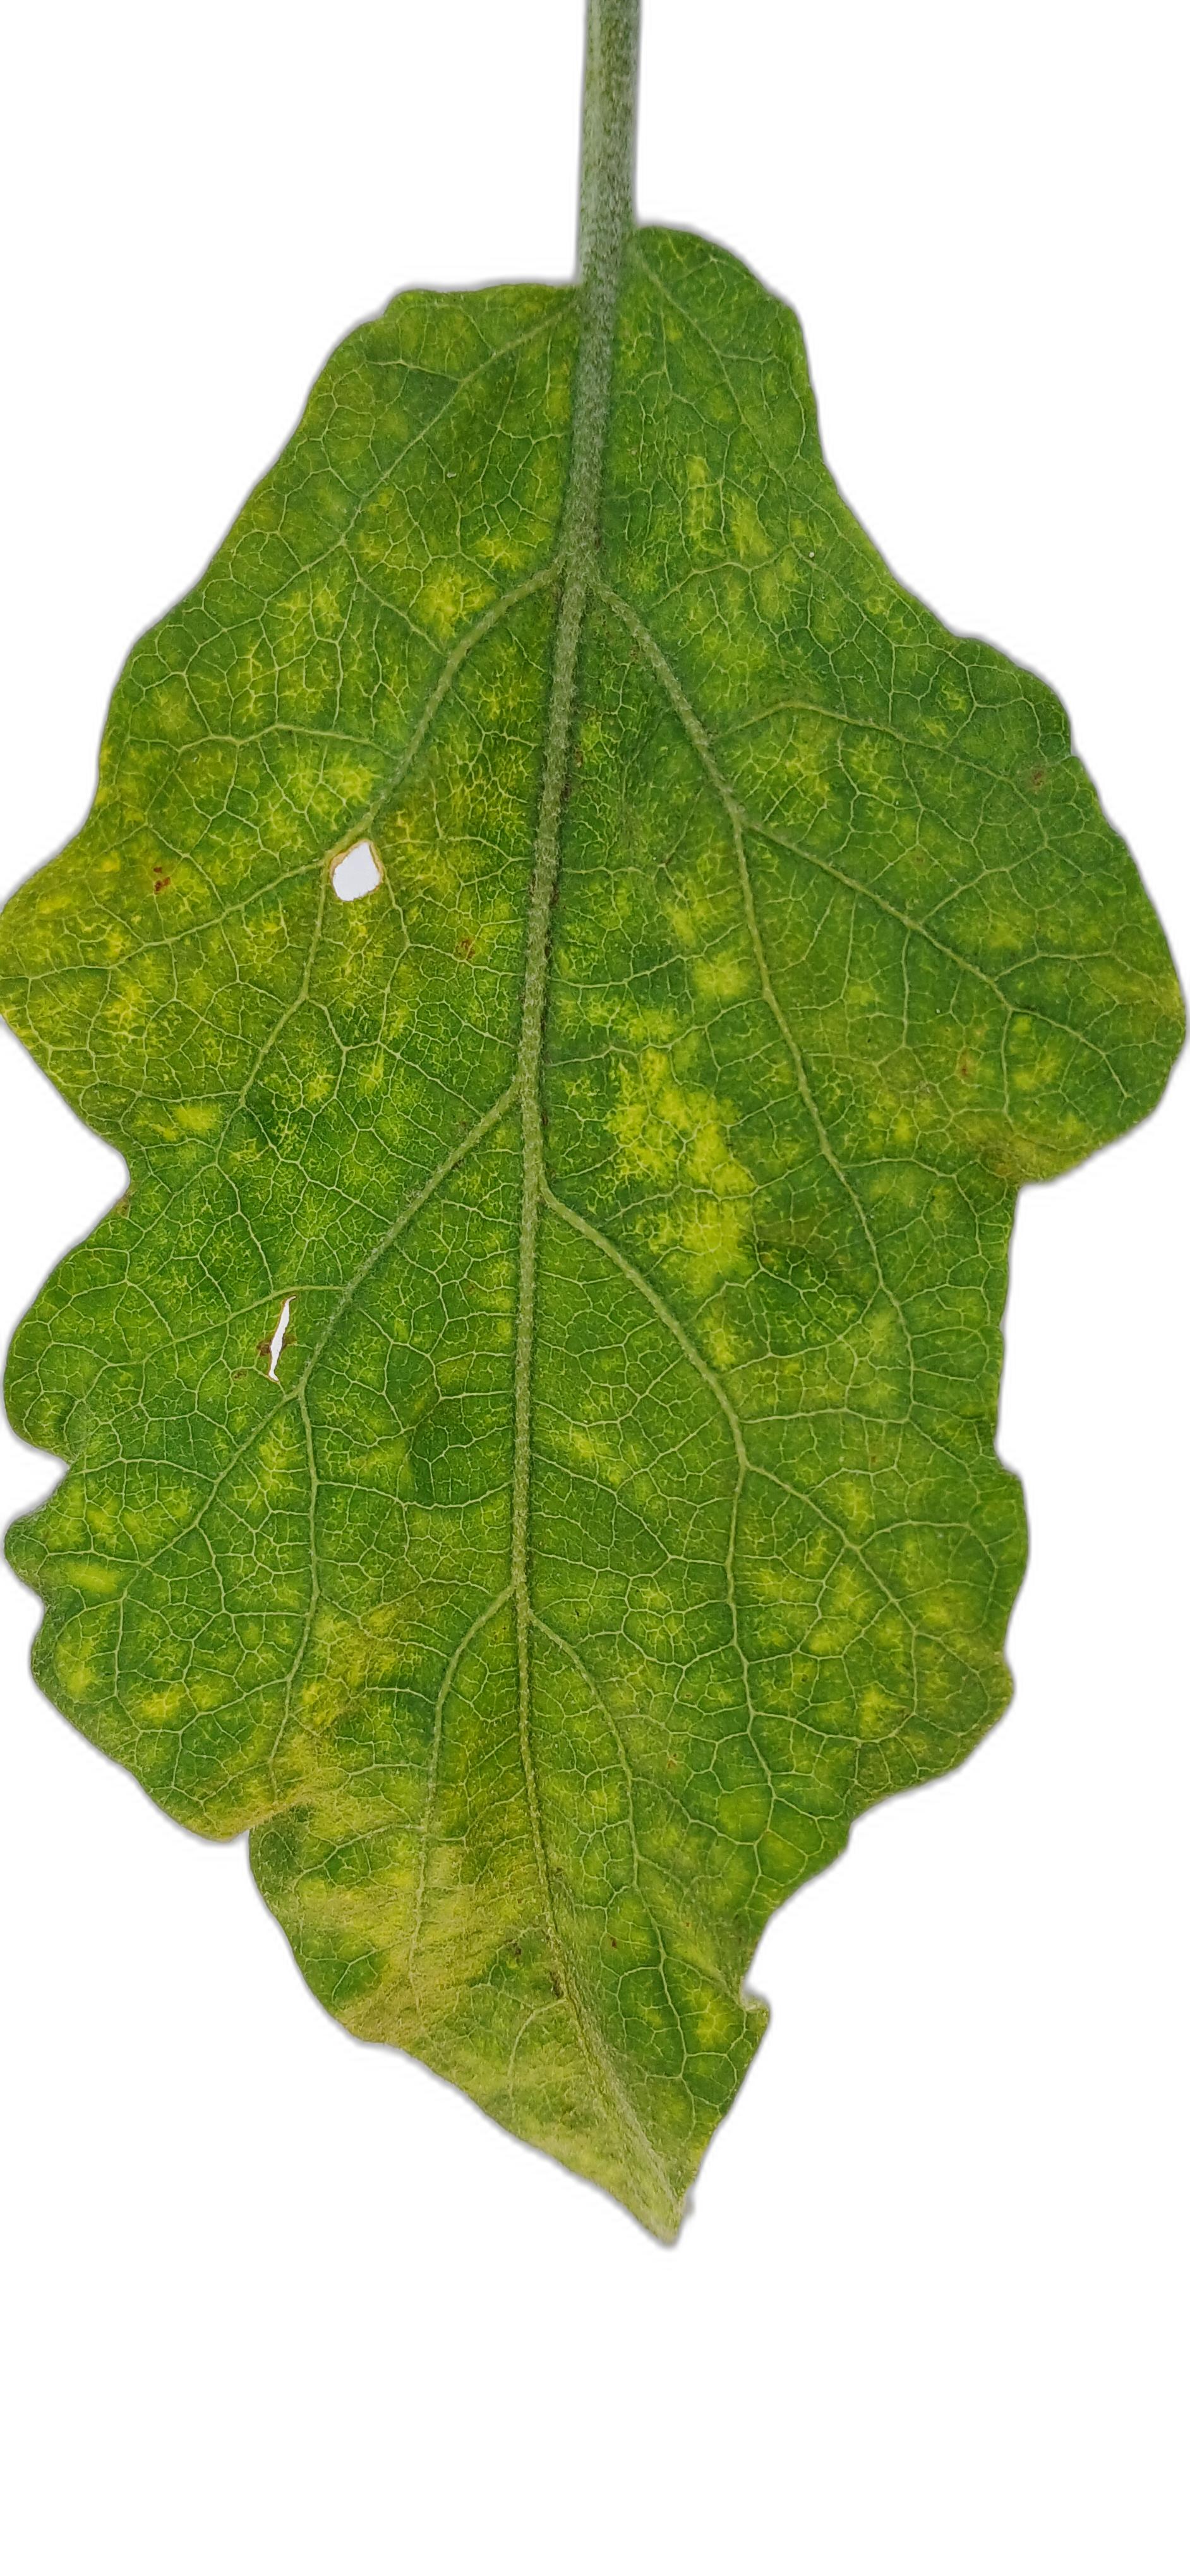
Label: Healthy Leaf